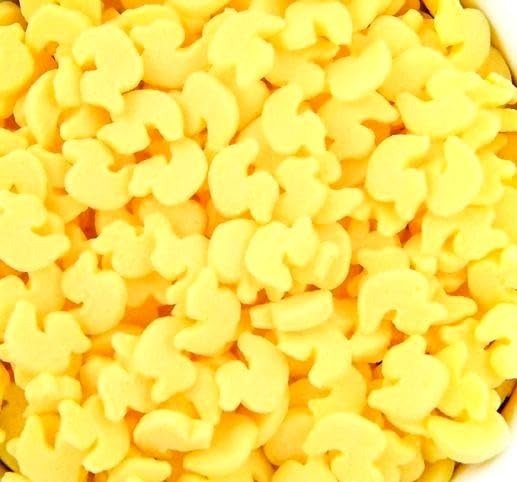
Item Name: Baby Duck Thick Candy Quins Cupcake Confetti Baby Shower First Birthday Sprinkles 4oz
Bullet Point 1: Perfect themed sprinkles for decorating cupcakes, cookies, donuts and more.
Bullet Point 2: These themed sprinkles make perfect decorations for your treats to celebrate baby showers, birthdays, gender reveals, weddings, bridal showers and other themed events.
Bullet Point 3: Sweet and Pretty- These yummy sprinkles add beauty to everything but they also taste deliciously sweet. They will add that extra sweetness to any of your desserts.
Bullet Point 4: You will be the talk of the party!!
Value: 1.0
Unit: Ounce

Price: 10.97